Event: Nepal Earthquake
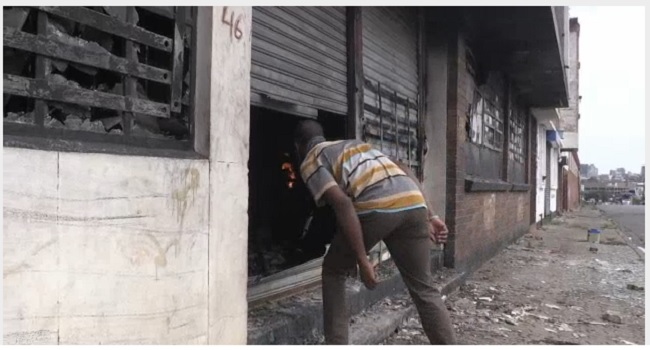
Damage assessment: no_damage